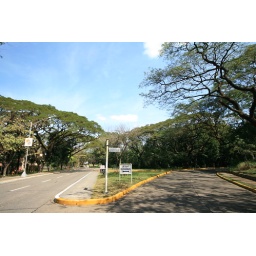
..... at the cross roads near the Gesu ! ....